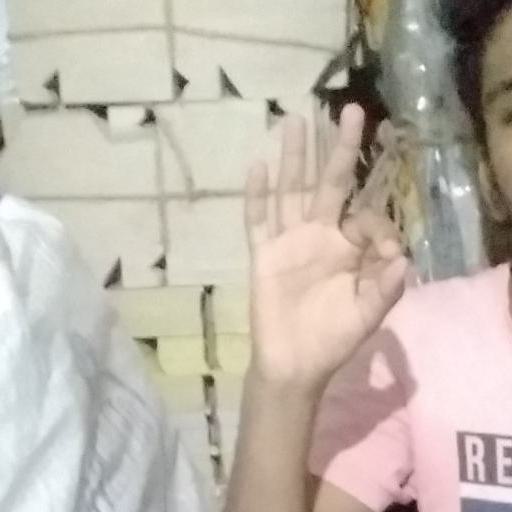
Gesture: ok